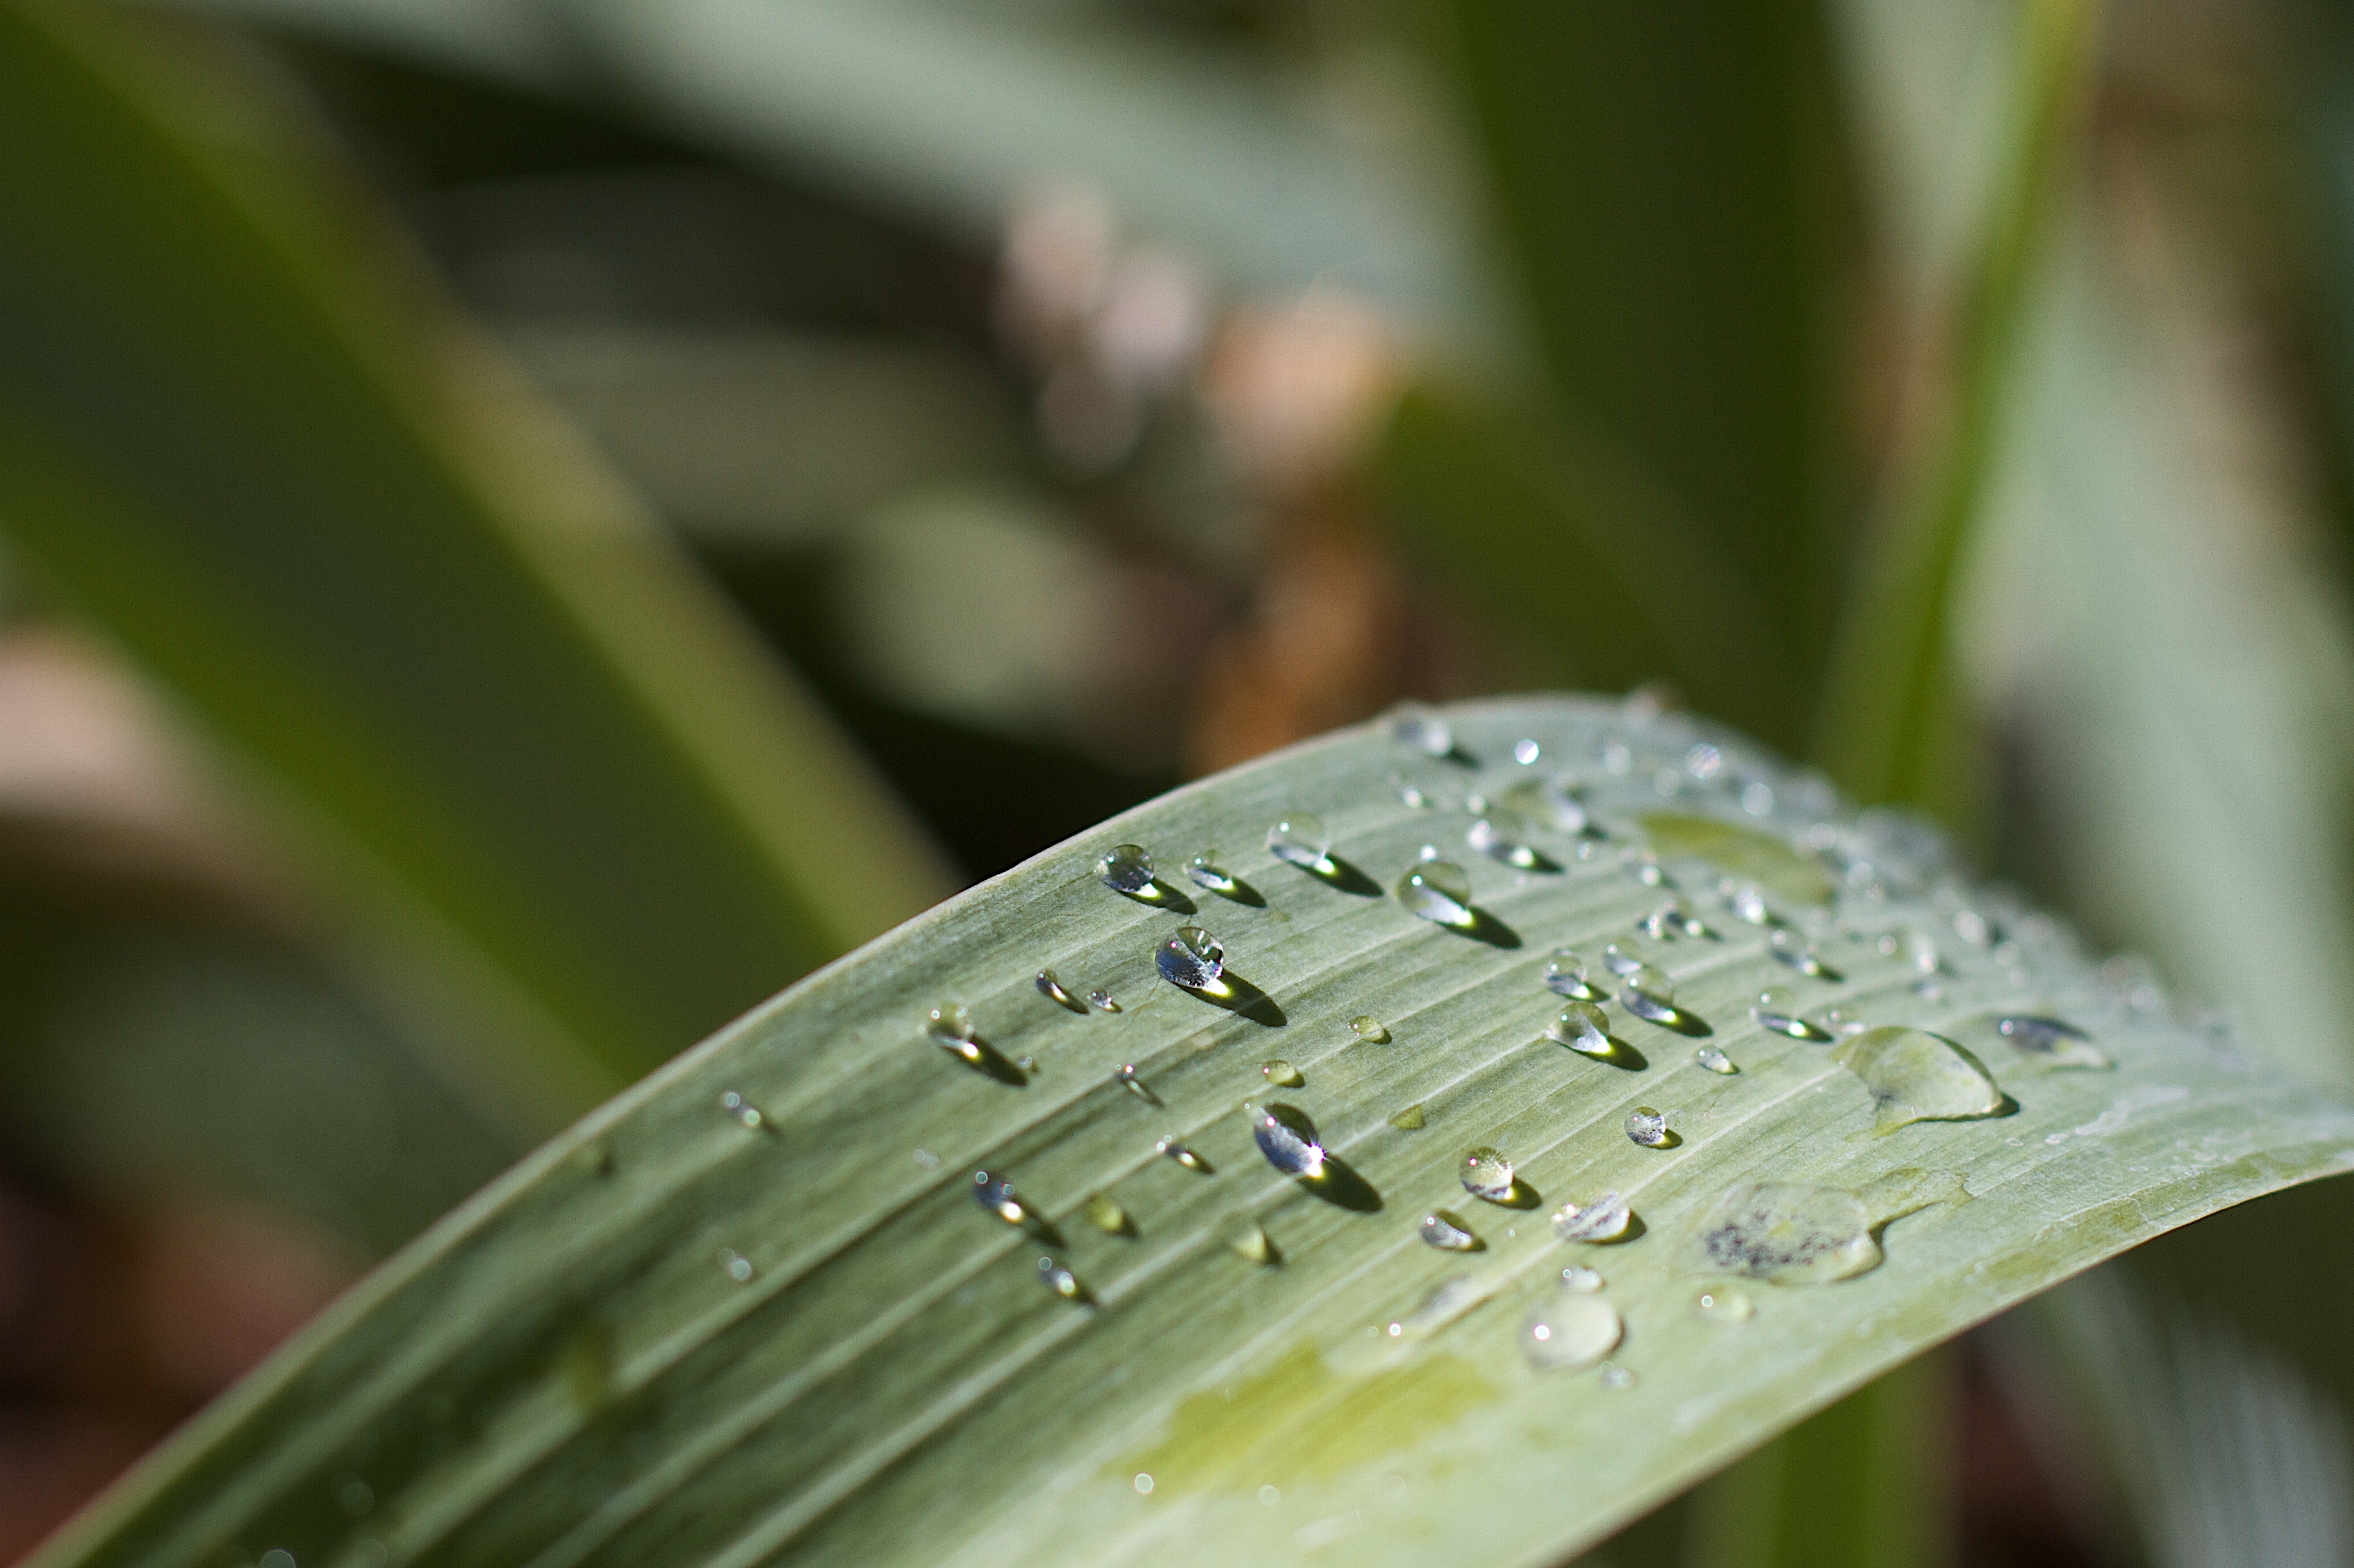
water, nature, grass, drop, dew, plant, lawn, photography, leaf, flower, green, botany, flora, close up, moisture, macro photography, grass family, plant stem